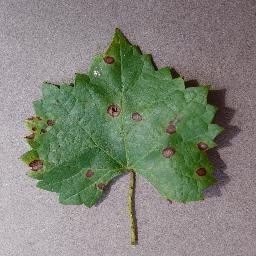
Label: Grape___Black_rot